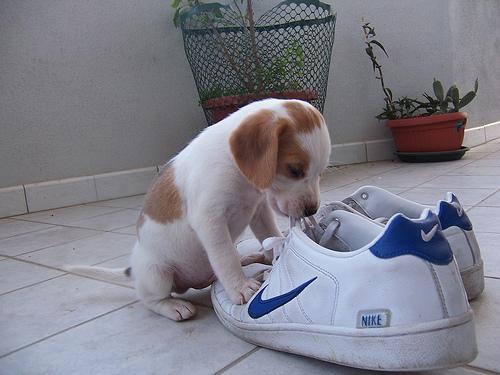
Breed: beagle